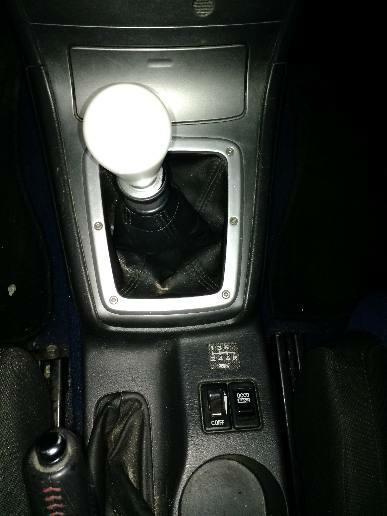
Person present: No